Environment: real
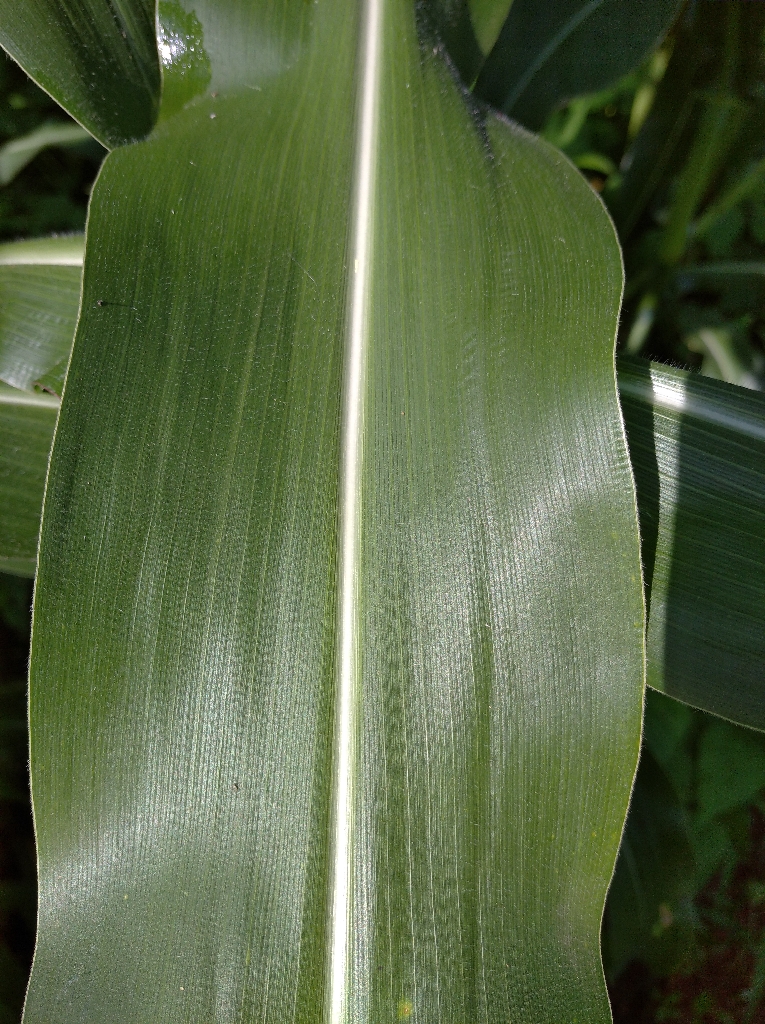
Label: healthy